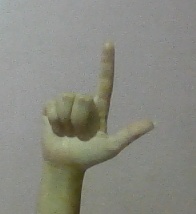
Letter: laam